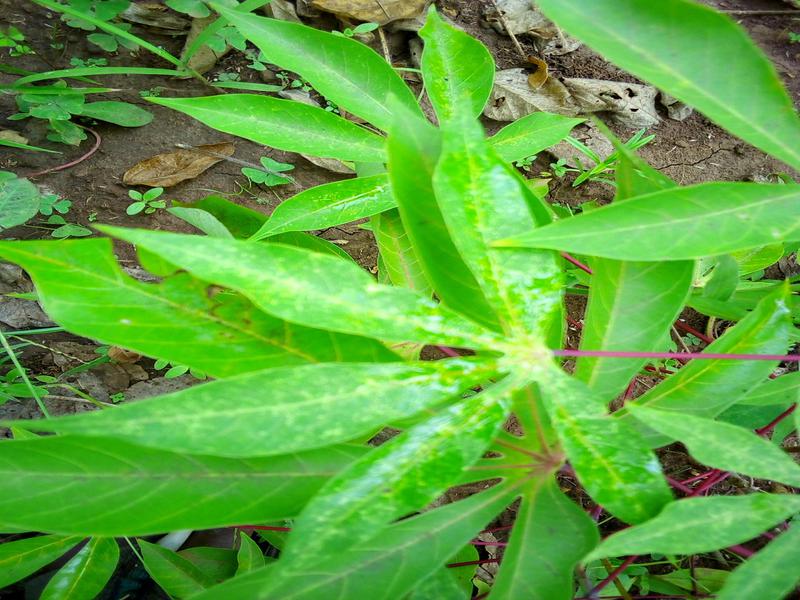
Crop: cassava
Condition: healthy